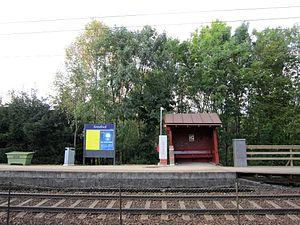
La gare de Greverud est une gare ferroviaire norvégienne de la ligne d'Østfold, située sur le territoire de la commune d'Oppegård dans le comté d'Akershus.